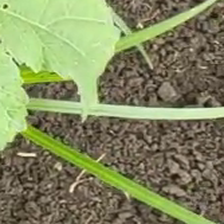
Weed species: Lavhala_(Cyperus_Rotundus)